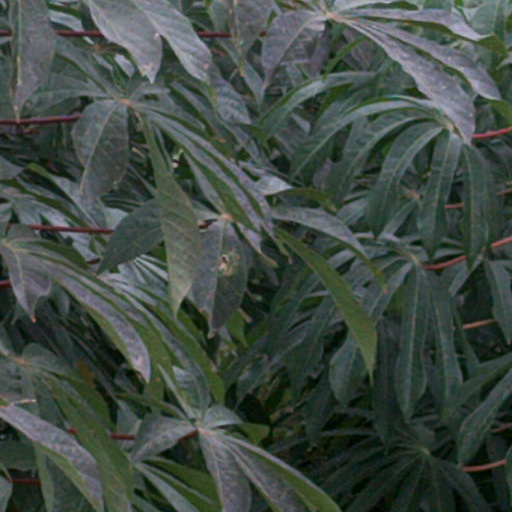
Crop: cassava